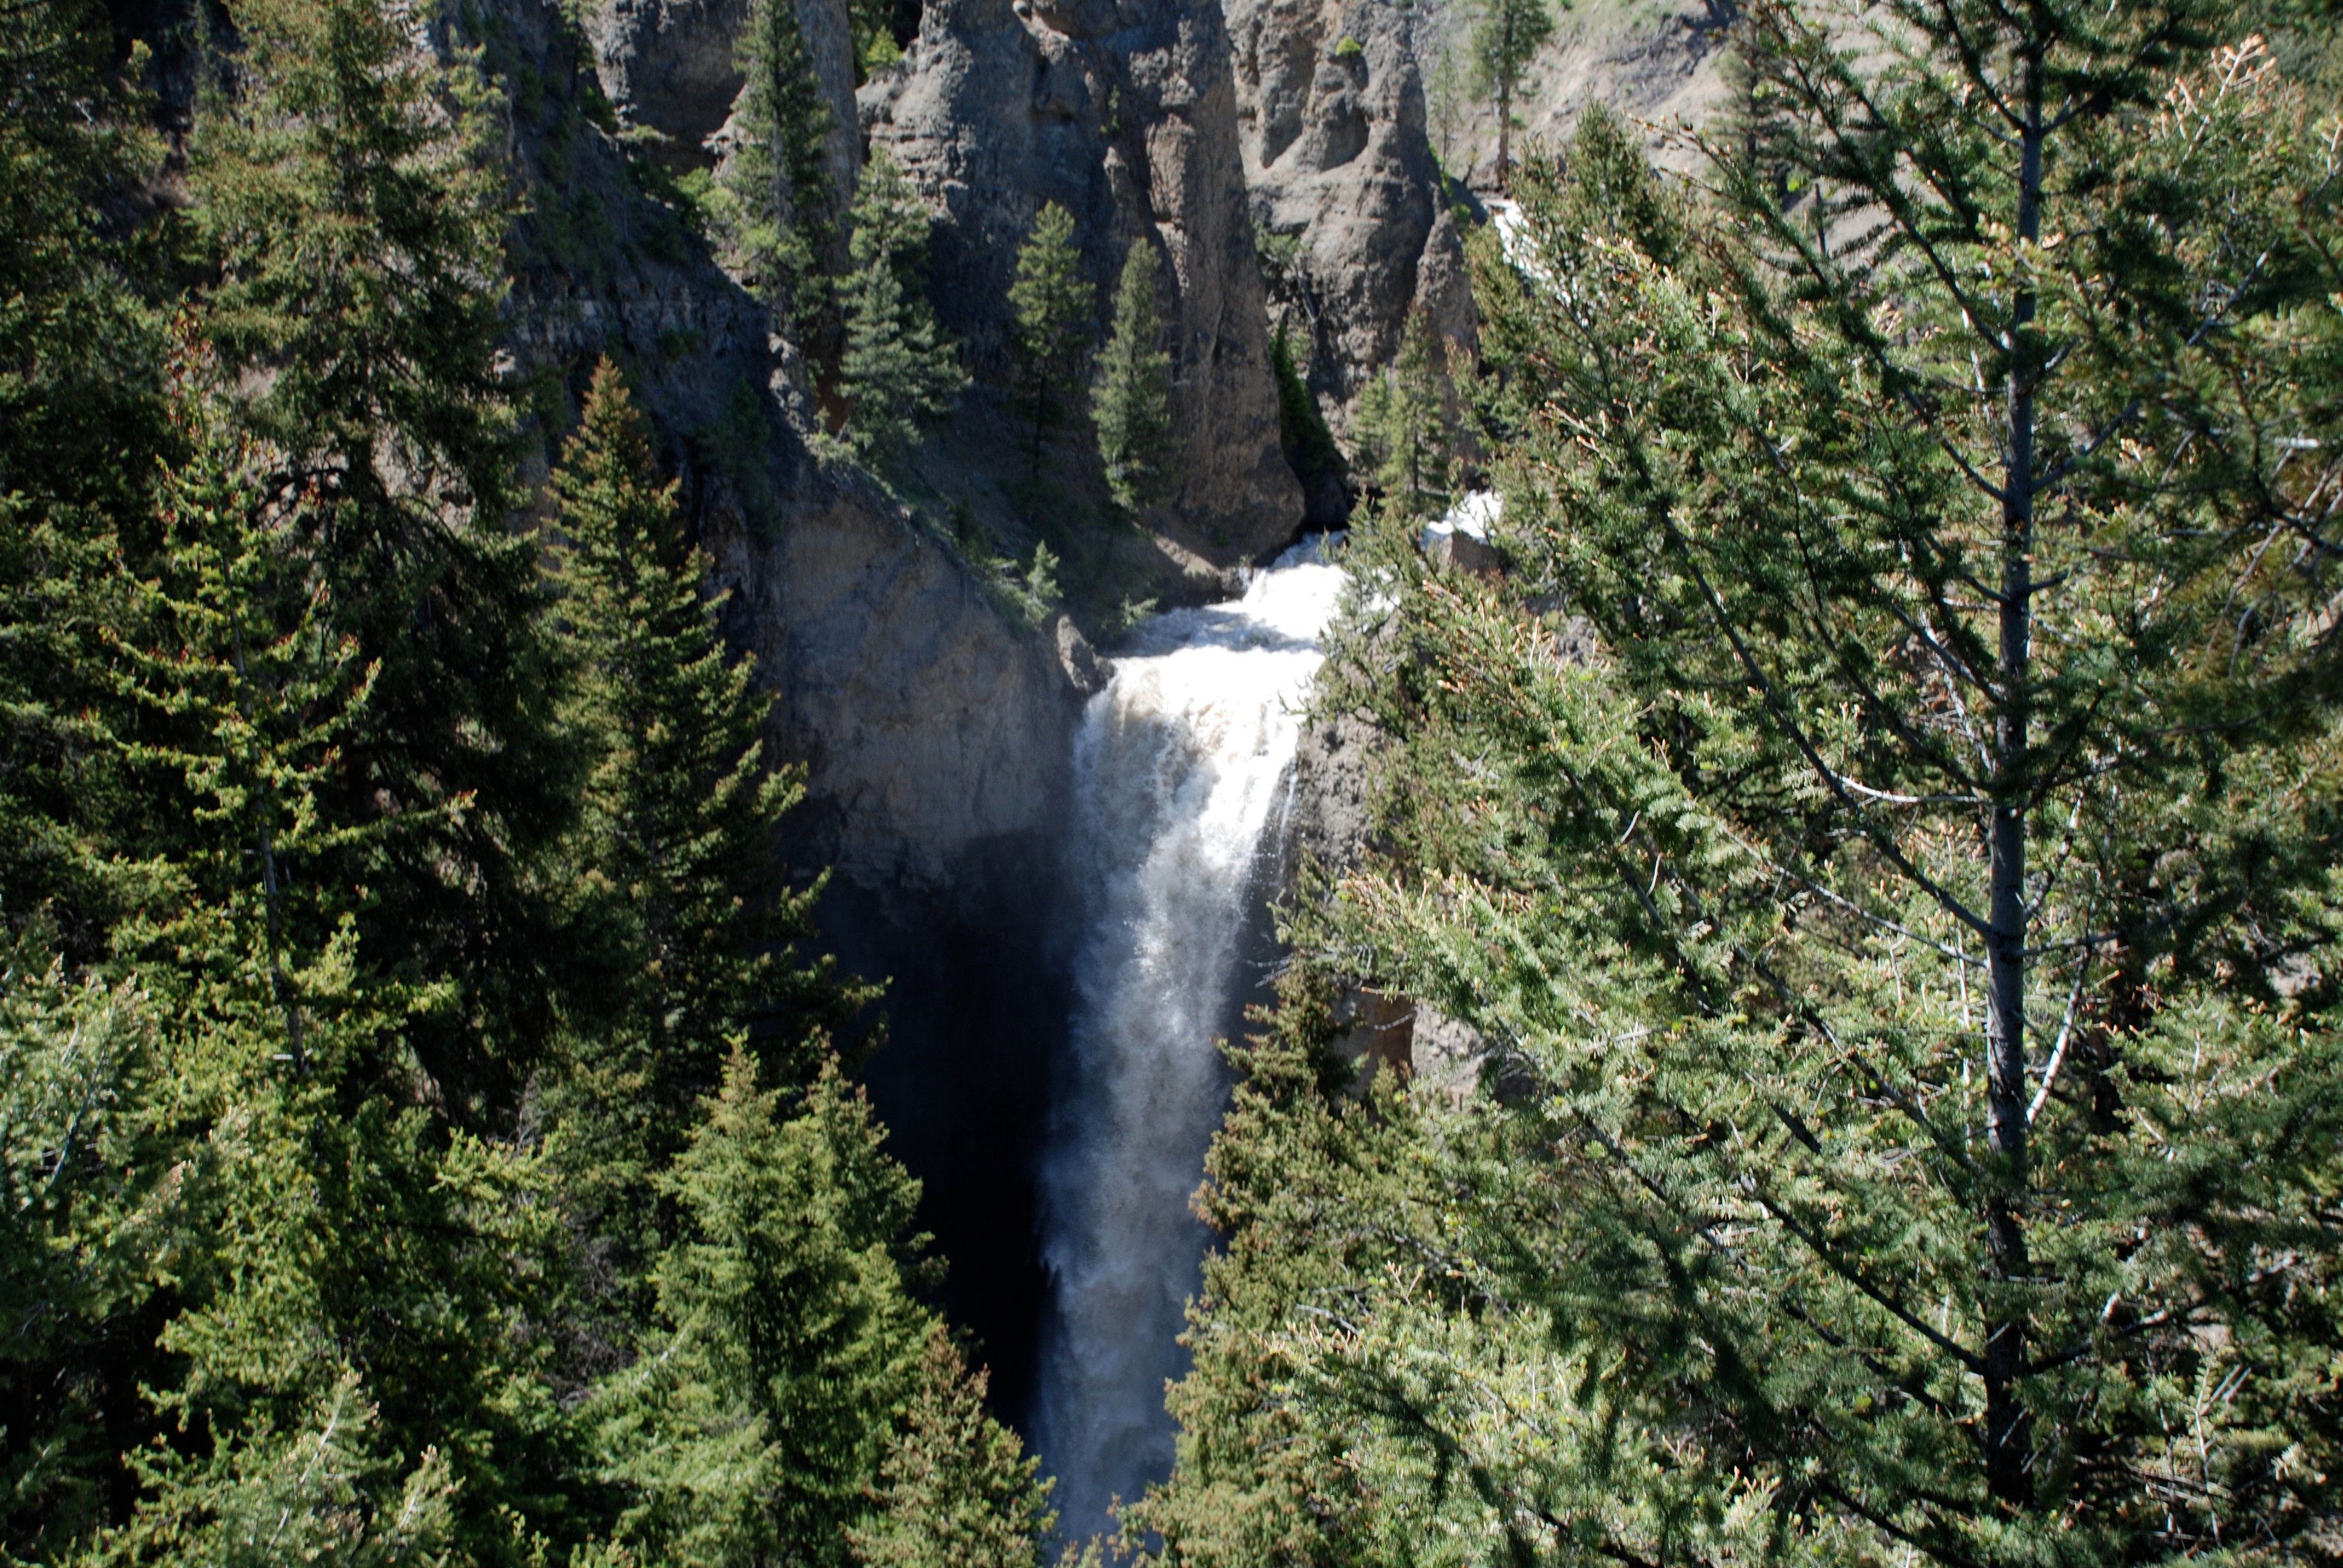
tree, forest, waterfall, wilderness, trail, ridge, rainforest, ravine, water feature, old growth forest, geological phenomenon